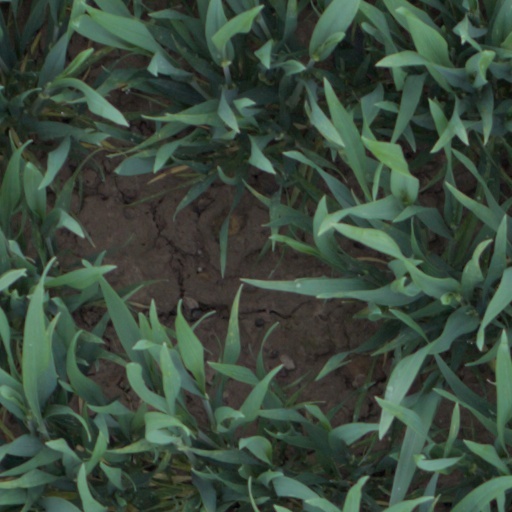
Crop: wheat